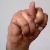
The image shows a hand gesture representing the letter 'N' in Indian Sign Language.